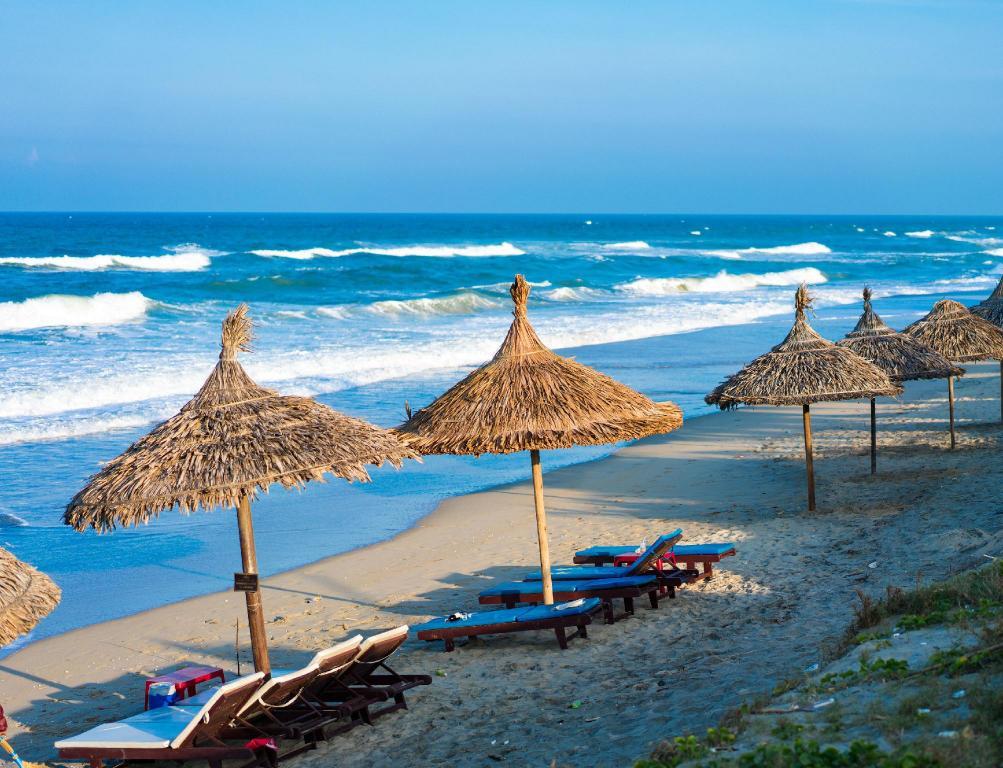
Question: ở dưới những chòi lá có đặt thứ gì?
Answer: những cái giường bãi biển